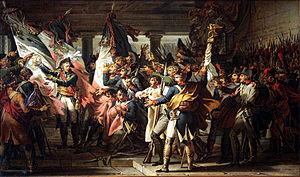
Charles Meynier, né à Paris le 24 novembre 1768 et mort à Paris le 6 septembre 1832, est un peintre néo-classique français.